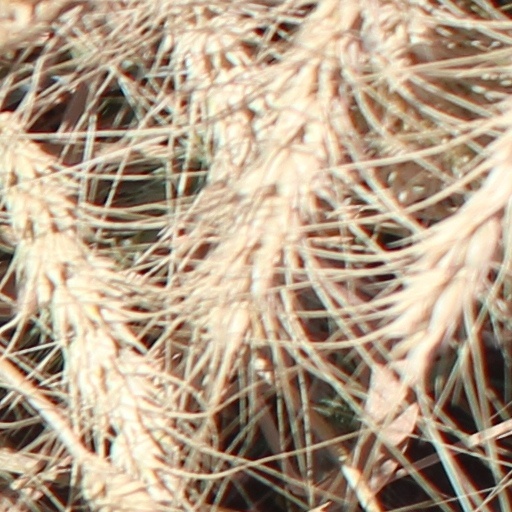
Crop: wheat